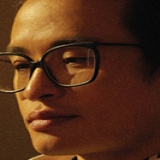
ca sĩ Hà Anh Tuấn